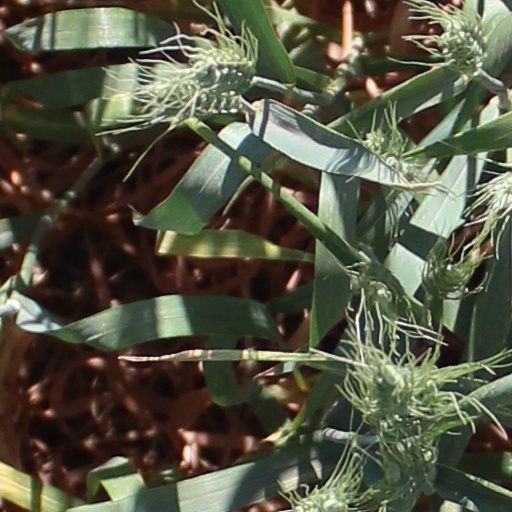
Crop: wheat